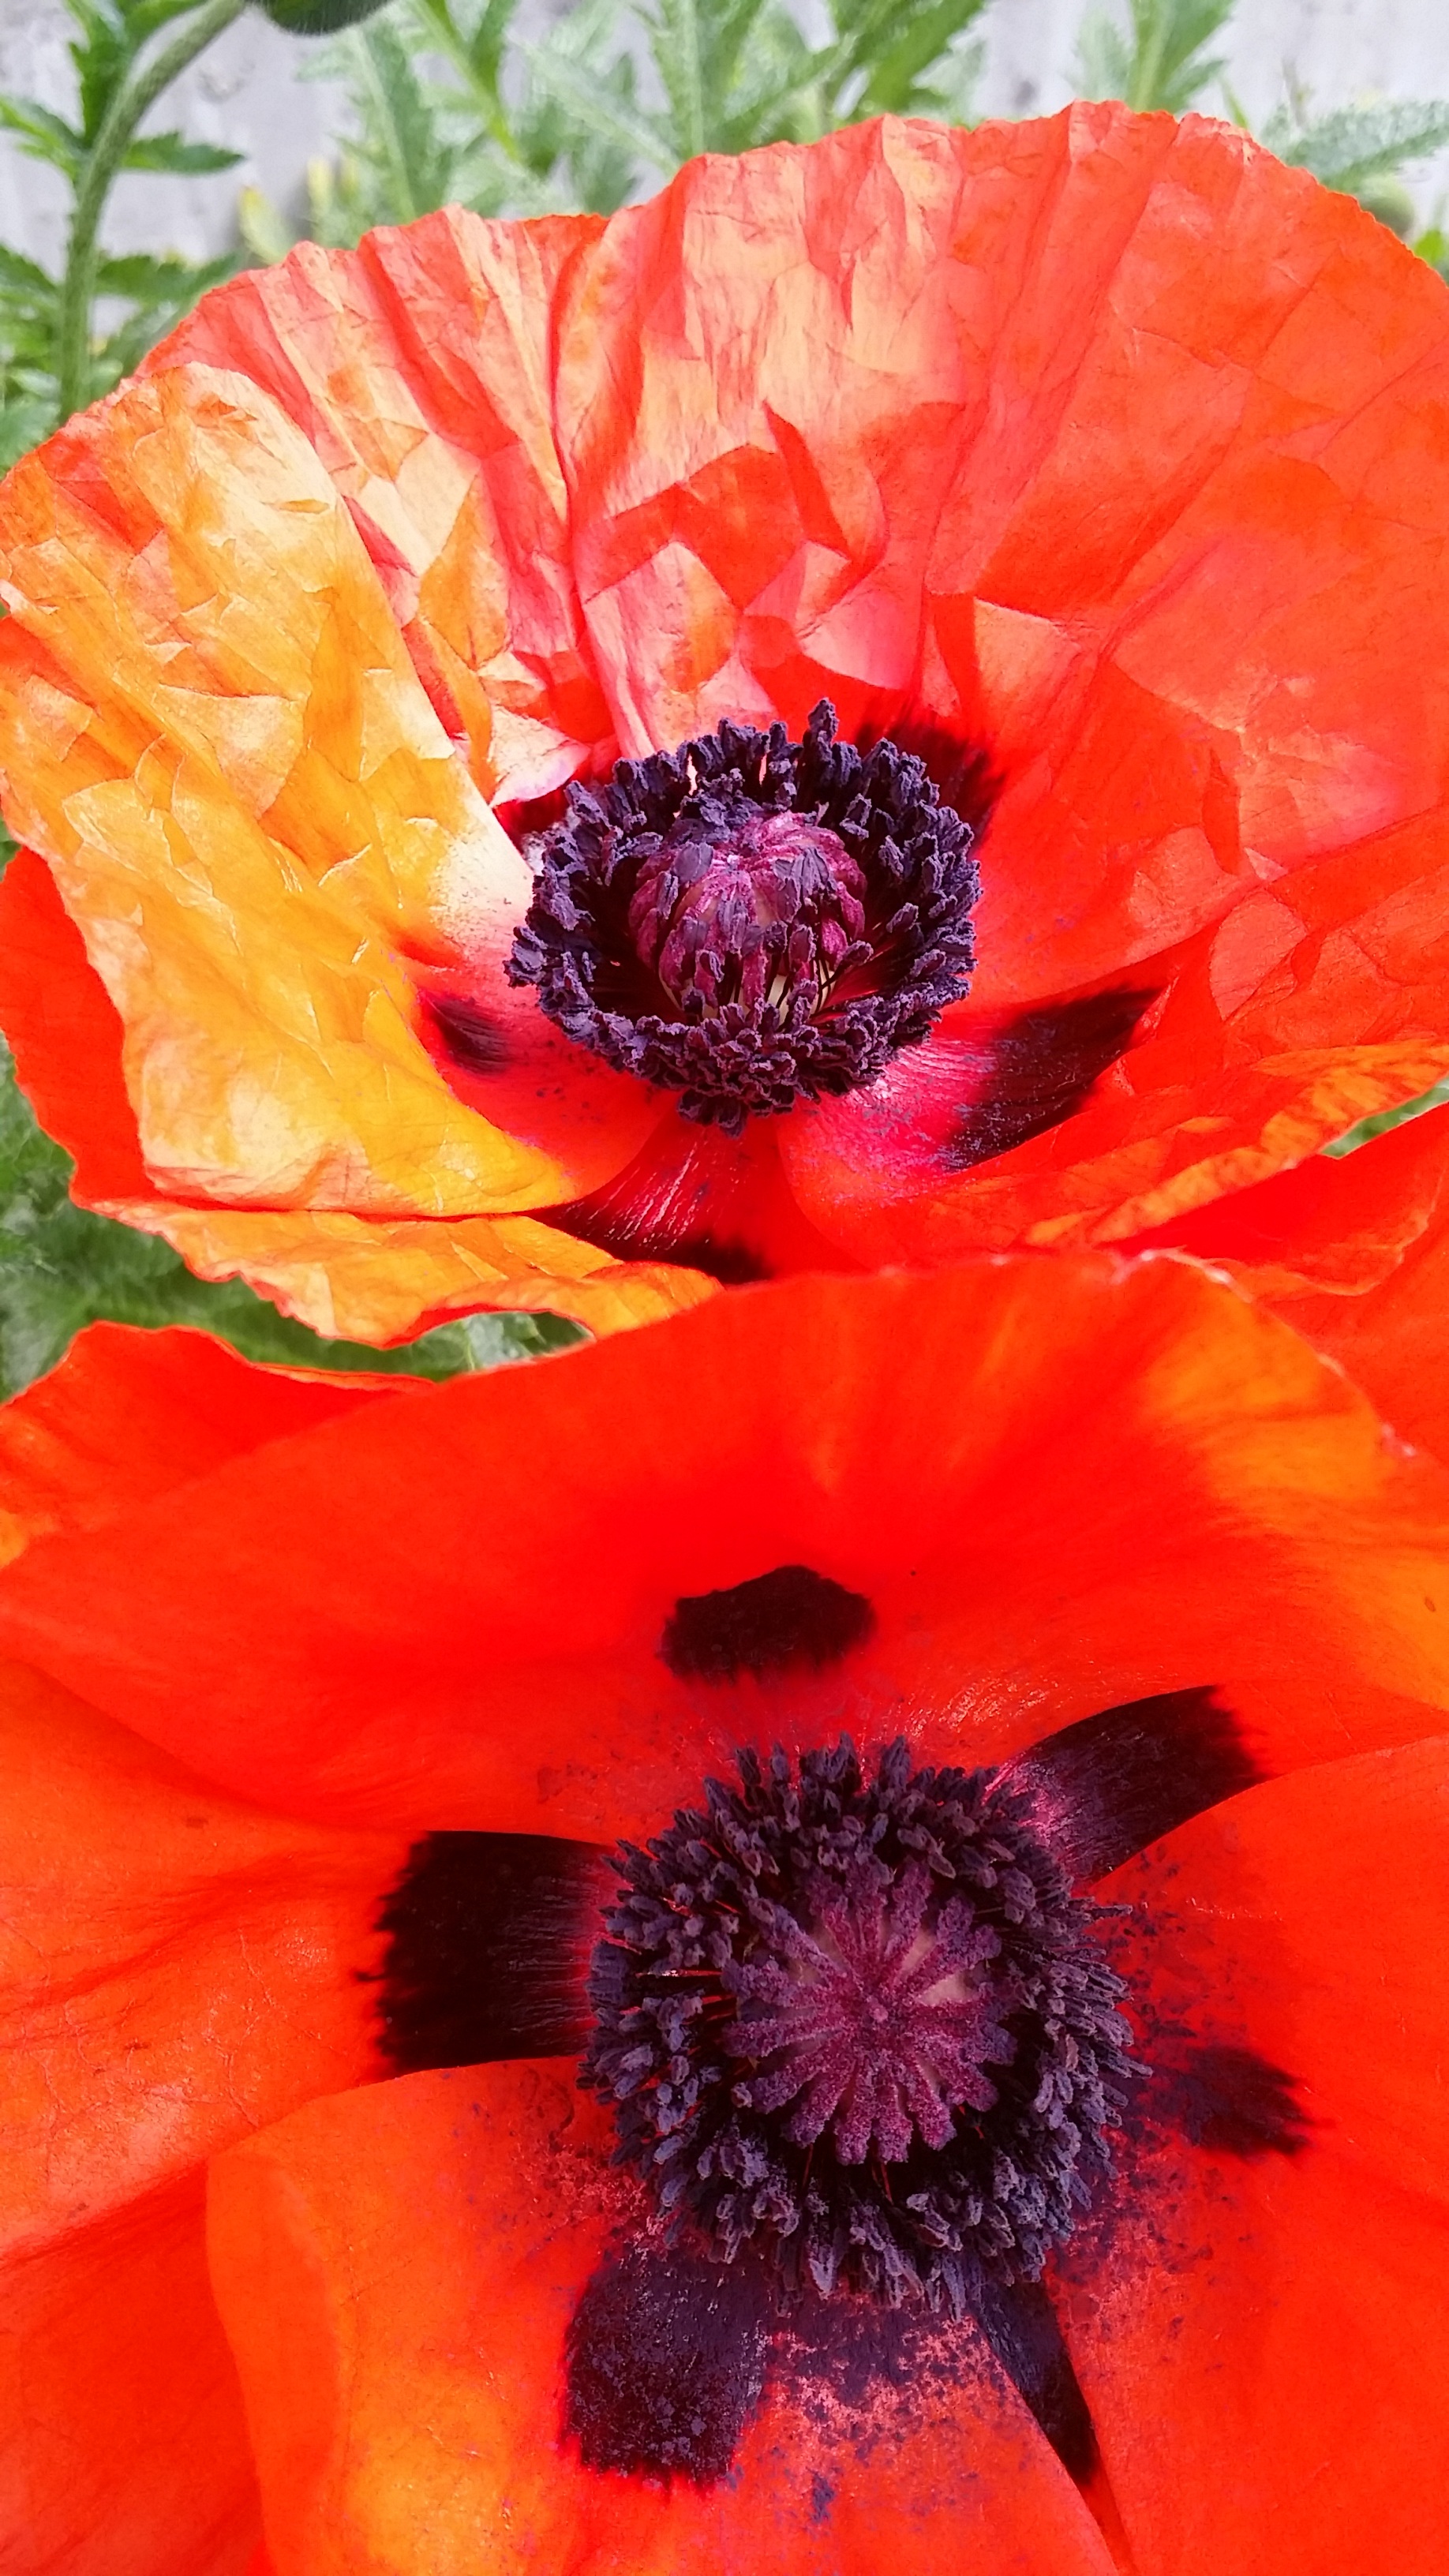
plant, flower, petal, red, flora, poppy, poppies, coquelicot, macro photography, flowering plant, land plant, poppy family